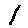
Label: 1